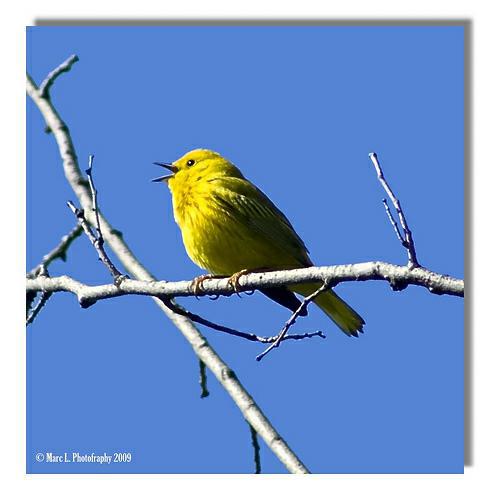
A photo of a yellow warbler